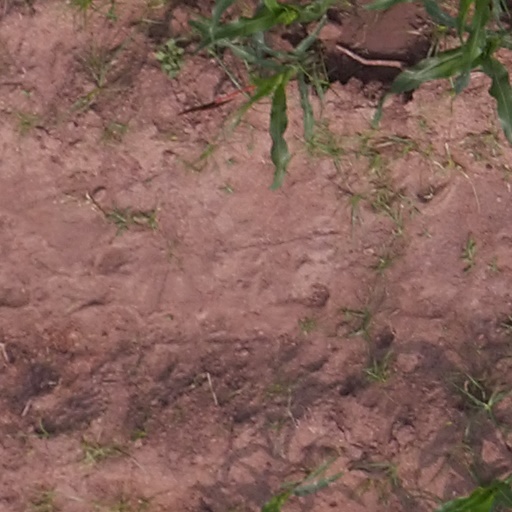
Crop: maize; corn